Oulad Delim

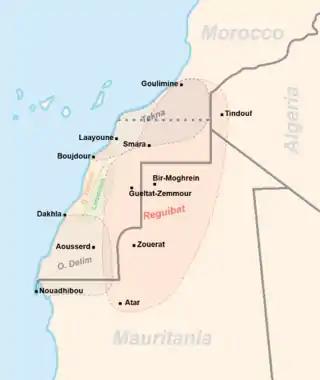
Map of the tribes of Western Sahara

Historical author and diplomat Leo Africanus wrote about the Oulad Delim in the 16th century: